Carfin Grotto

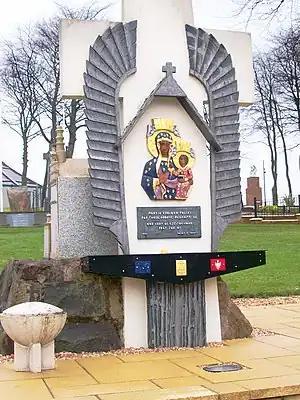
Memorial to Black Madonna of Częstochowa

The shrine opened in late 1922 and it quickly became a pilgrimage site for Catholics from across Scotland and the rest of the world. Services were held for the Polish and Lithuanian communities that had settled in Scotland. Hundreds of thousands of pilgrims of different faiths have visited Carfin.